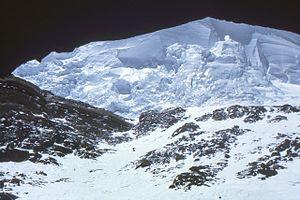
Le Bottleneck du K2 est un passage le long de l'éperon sud-est, connu sous le nom de passage des Abruzzes, la route la plus utilisée vers le sommet de K2, la deuxième plus haute montagne du monde, dans le Karakoram, à la frontière du Pakistan et de la Chine.